LMS Coronation Class

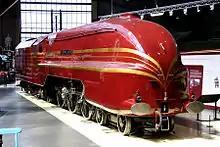
No. 6229 on display at York after re-streamlining at Tyseley.

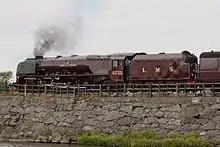
No. 6233 before its 2010–2012 overhaul. This livery is from 1938. The locomotive still wore this livery in 1946 when the smoke deflectors were added.

Following its withdrawal in February 1964, no. 46229 "Duchess of Hamilton" was purchased by the holiday camp giant Butlin's, and put on display at their Minehead site. In 1975, following a slow deterioration due to Minehead's salty atmosphere, and the looming maintenance costs, Butlin's signed a twenty-year loan agreement for it to be taken under the wing of the National Railway Museum. In 1976, following a cosmetic overhaul, No. 46229 was put on static display in the museum's York premises. In due course a fundraising appeal allowed an overhaul to take place as a precursor to letting the locomotive operate on the national rail network once more.